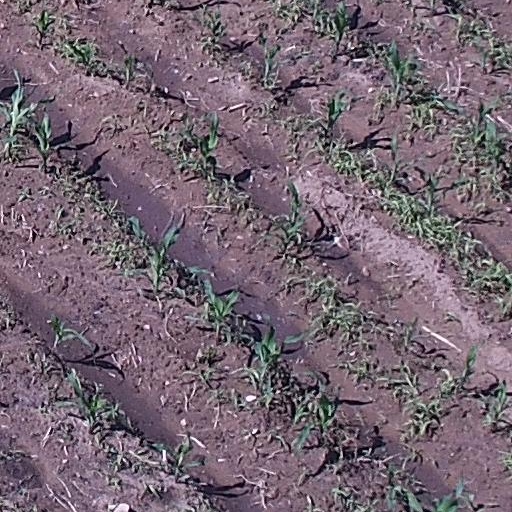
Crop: maize; corn